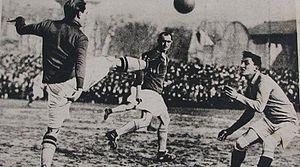
France - Italie (1-2), match amical le 20 février 1921 au stade de l'Huveaune à Marseille.France, maillot foncé.
Cette liste présente les matchs de l'équipe de France de football par adversaire rencontré depuis son premier match contre l'équipe de Belgique le 1ᵉʳ mai 1904. Au 17 novembre 2019, la France a rencontré 84 adversaires.